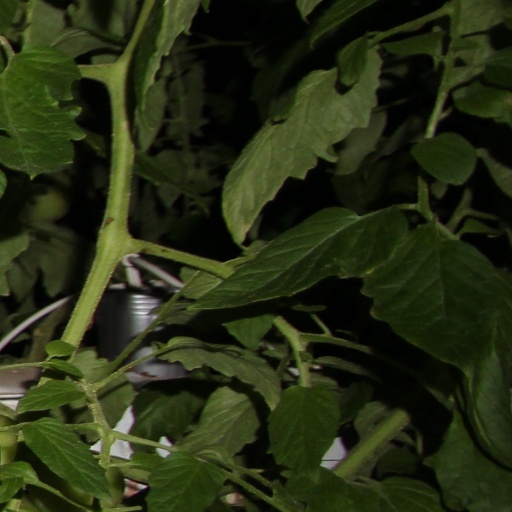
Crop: tomato